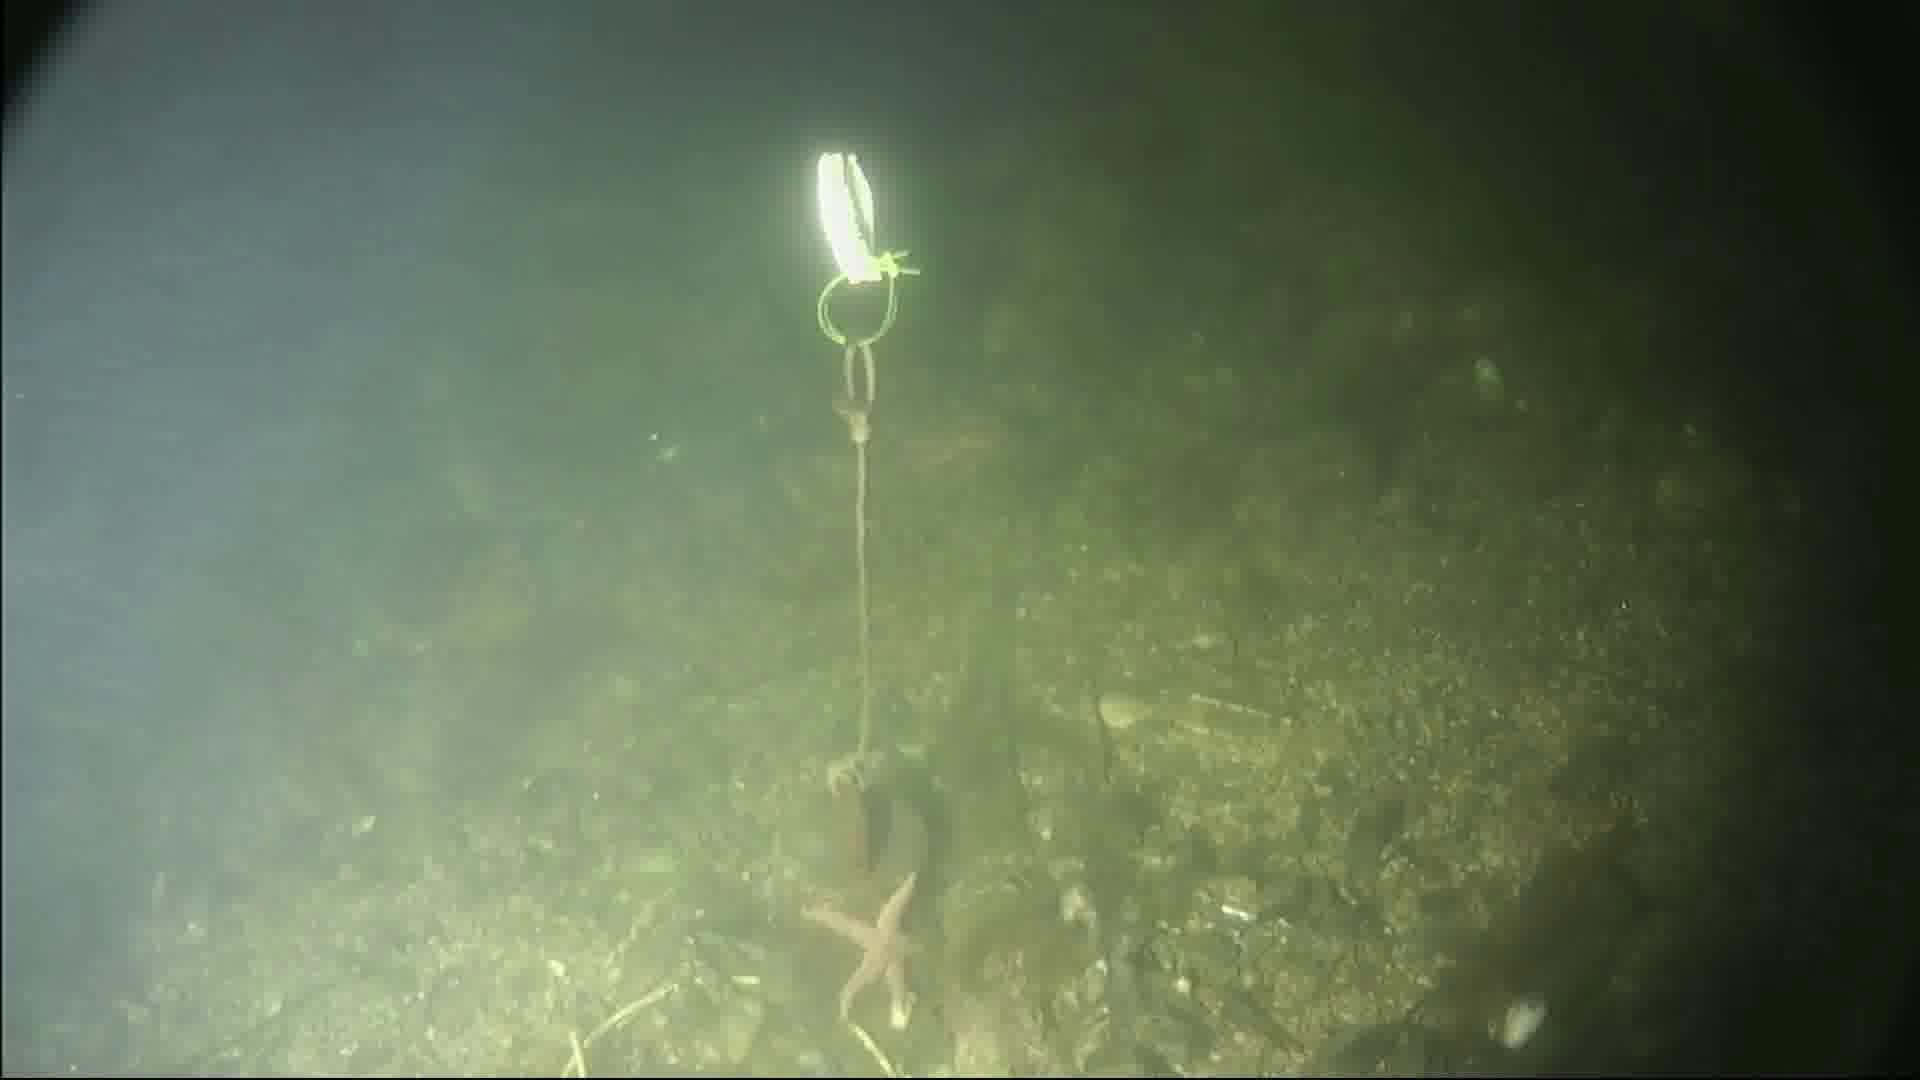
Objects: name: starfish
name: crab